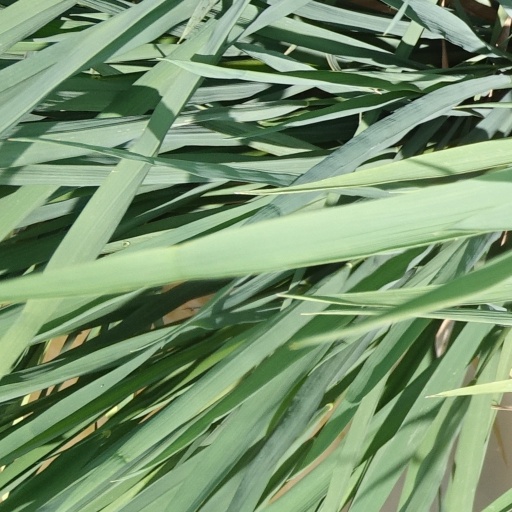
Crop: rice